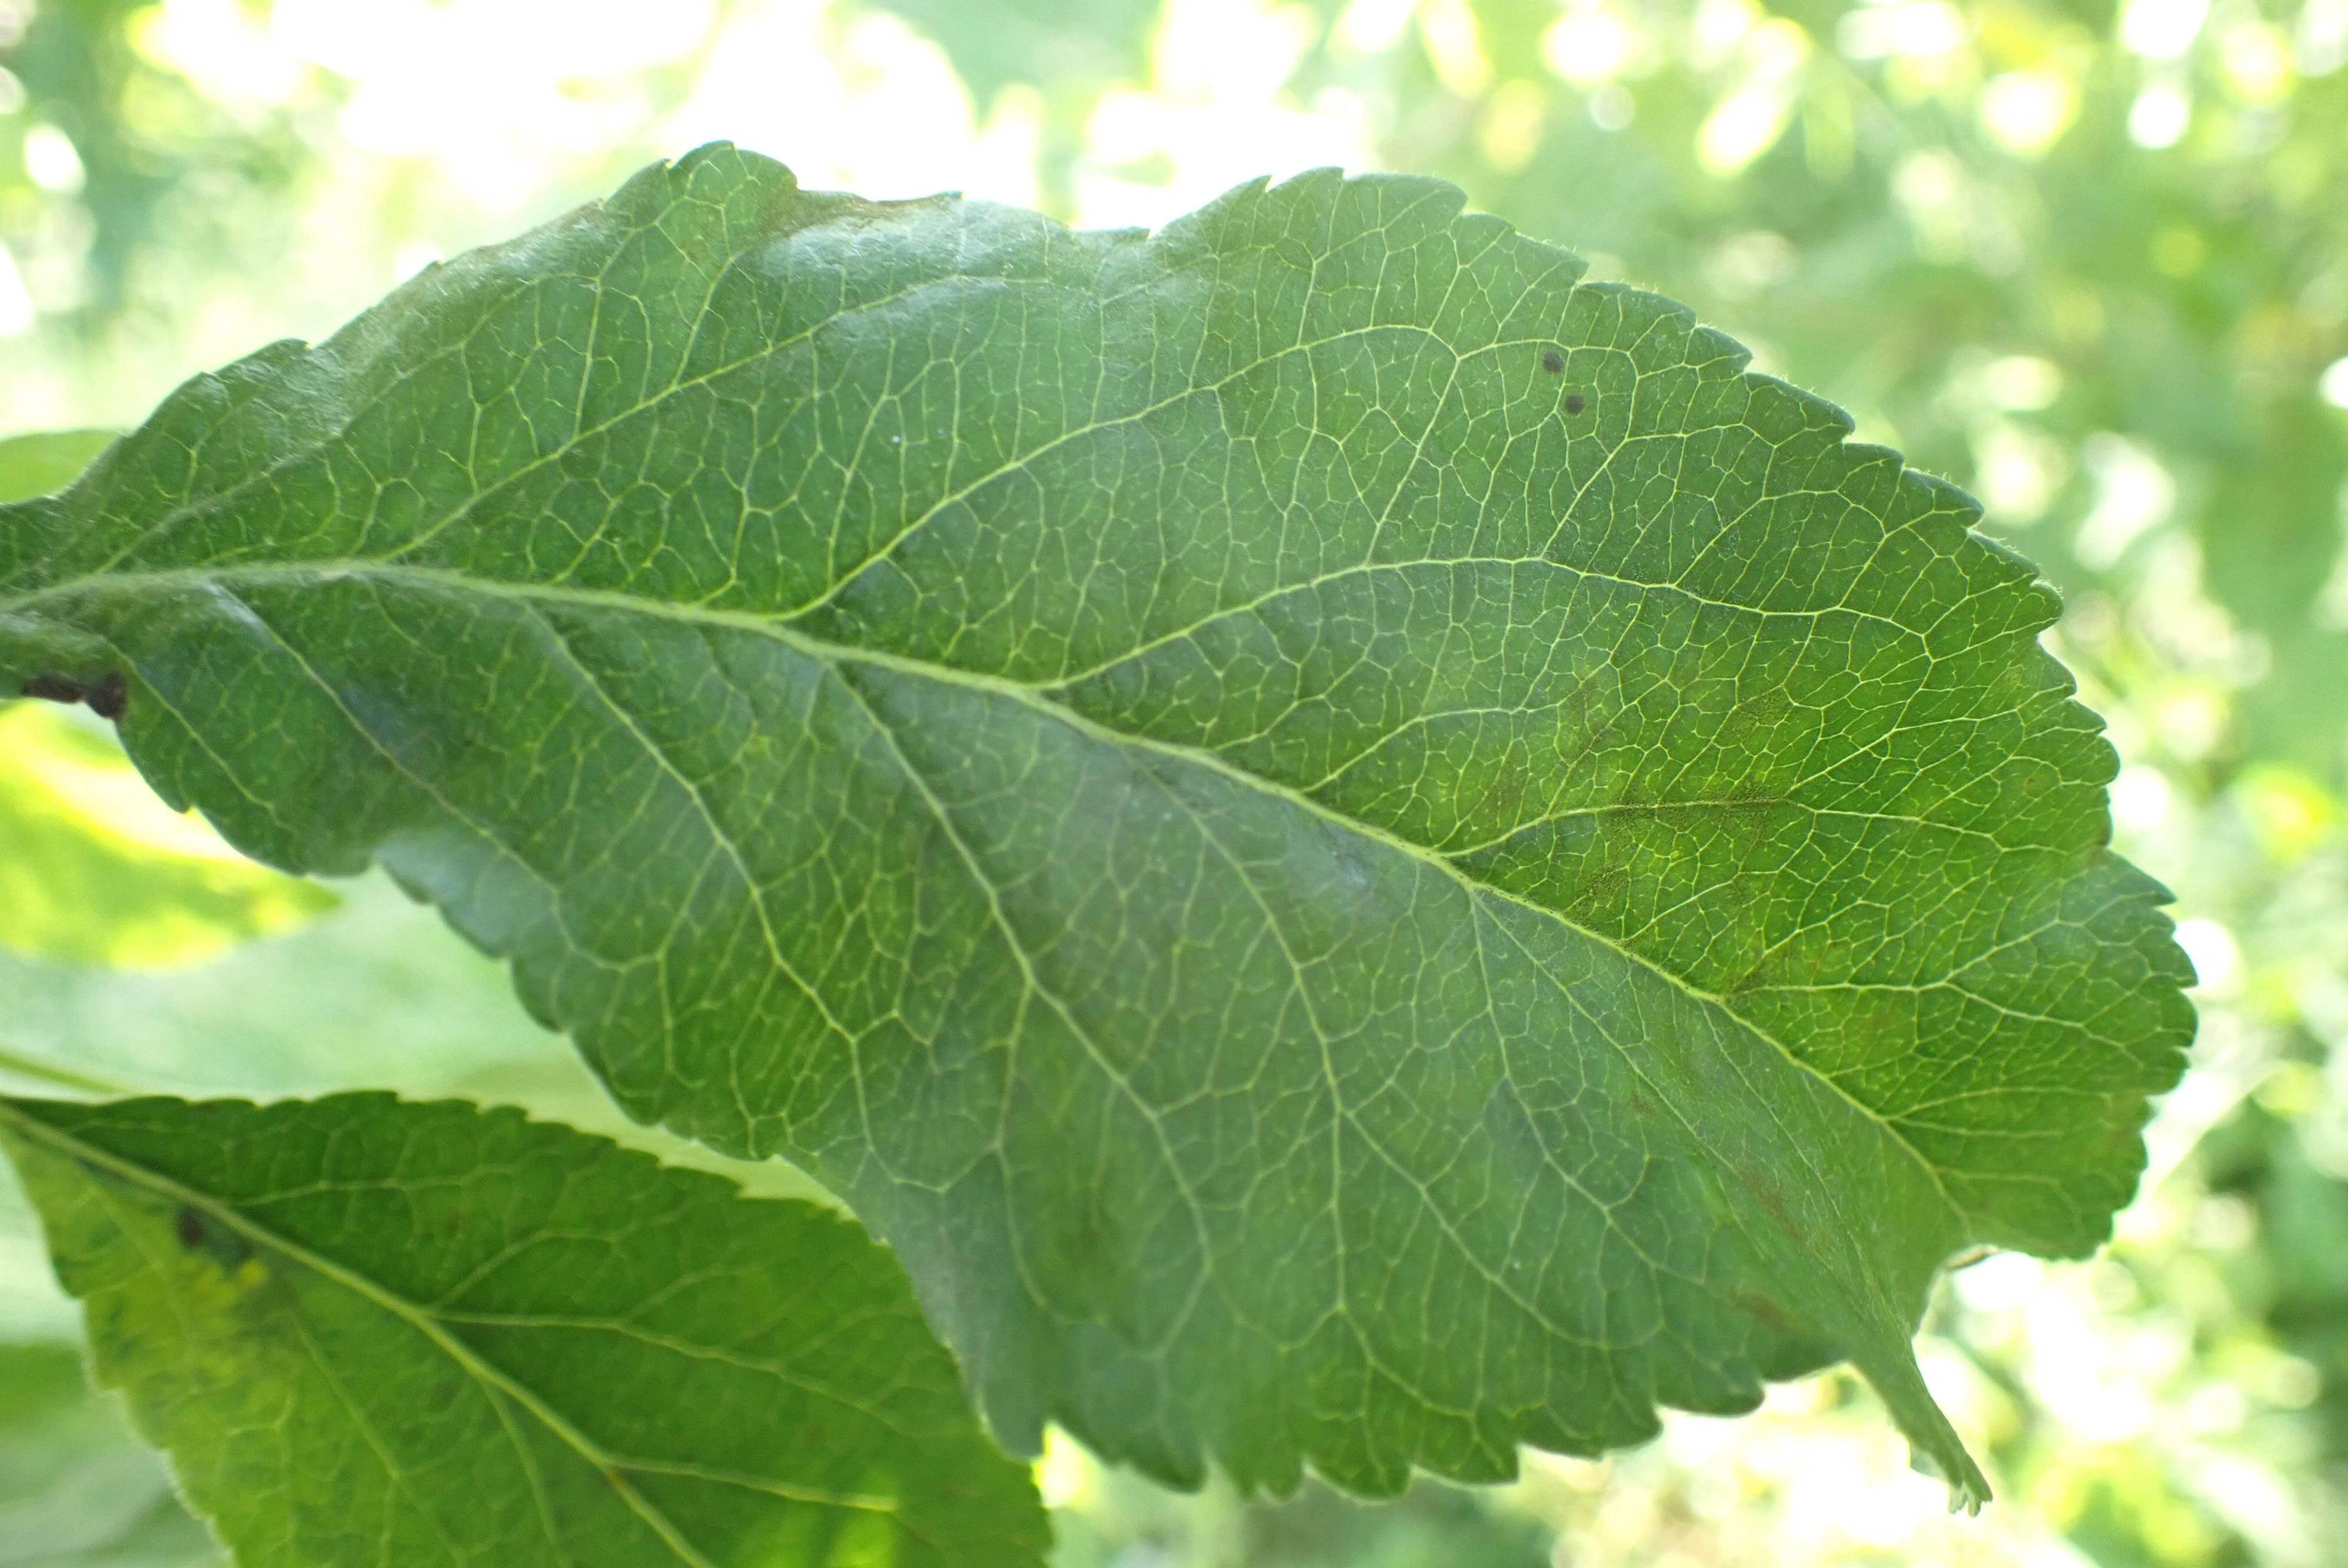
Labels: scab